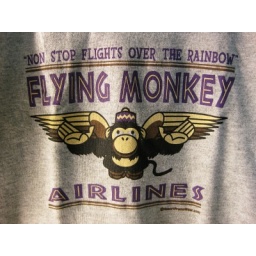
A takeoff (pun intended) on the flying monkeys in the Wizard of Oz.